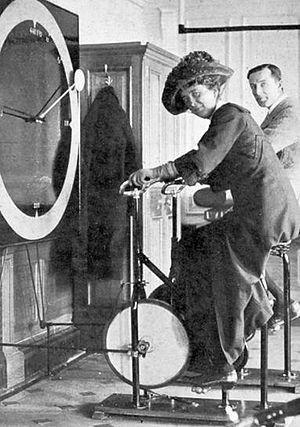
Lawrence Beesley est un enseignant, journaliste et écrivain britannique. Après des études à Cambridge, il enseigne les sciences jusqu'à sa démission en 1912. En avril 1912, il voyage à bord du Titanic pour rejoindre de la famille en Amérique. Il occupe une cabine de deuxième classe.
Les installations de première classe du Titanic, paquebot transatlantique ayant fait naufrage le 15 avril 1912, sont réputées pour leur luxe et leur diversité. Situées au cœur du navire, là où les vibrations des machines se font le moins sentir, elles sont destinées à accueillir les passagers les plus fortunés. On trouve ainsi des installations pour divertir les sportifs, des restaurants et cafés, et plusieurs salons. Les passagers peuvent également se prélasser sur le pont du navire et y pratiquer des jeux de plein air. Les cabines offrent aussi un confort certain et arborent une grande diversité de styles architecturaux de différentes époques. Cependant, et bien que ce ne soit pas inhabituel à l'époque, toutes ne sont pas équipées de salles de bain.
Les passagers du Titanic sont les 1 316 personnes qui ont embarqué à bord de ce paquebot transatlantique pour sa seule traversée entre son départ le 10 avril et son naufrage le 15 avril 1912. Ils forment un groupe hétéroclite et sont répartis en trois classes selon le prix de leur billet, et, de fait, la qualité de service dont ils bénéficient. En première classe se trouve la frange supérieure de la société : puissants hommes d'affaires, politiques, militaires et lettrés s'y côtoient. La deuxième classe est accessible à des gens moins riches mais tout de même aisés : universitaires, ecclésiastiques et touristes notamment. Enfin, la troisième classe est destinée aux nombreux immigrants désireux de s'installer définitivement aux États-Unis. En plus de ces passagers payants se trouvent répartis en première et deuxième classe neuf employés des chantiers Harland & Wolff, chargés de s'assurer de la bonne marche du navire.